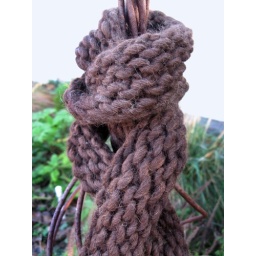
2 skeins blue sky alpaca bulky naturals in brown bear